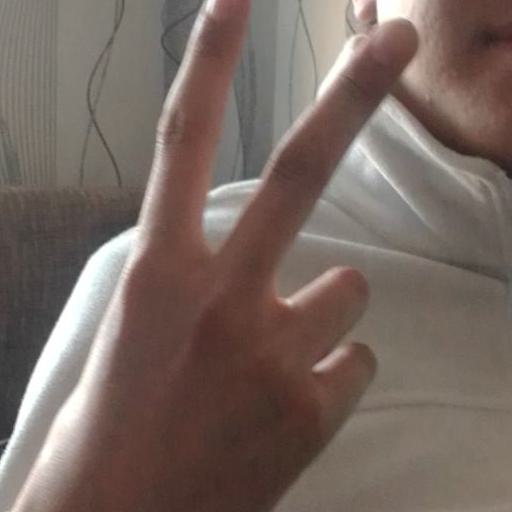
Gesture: peace_inverted